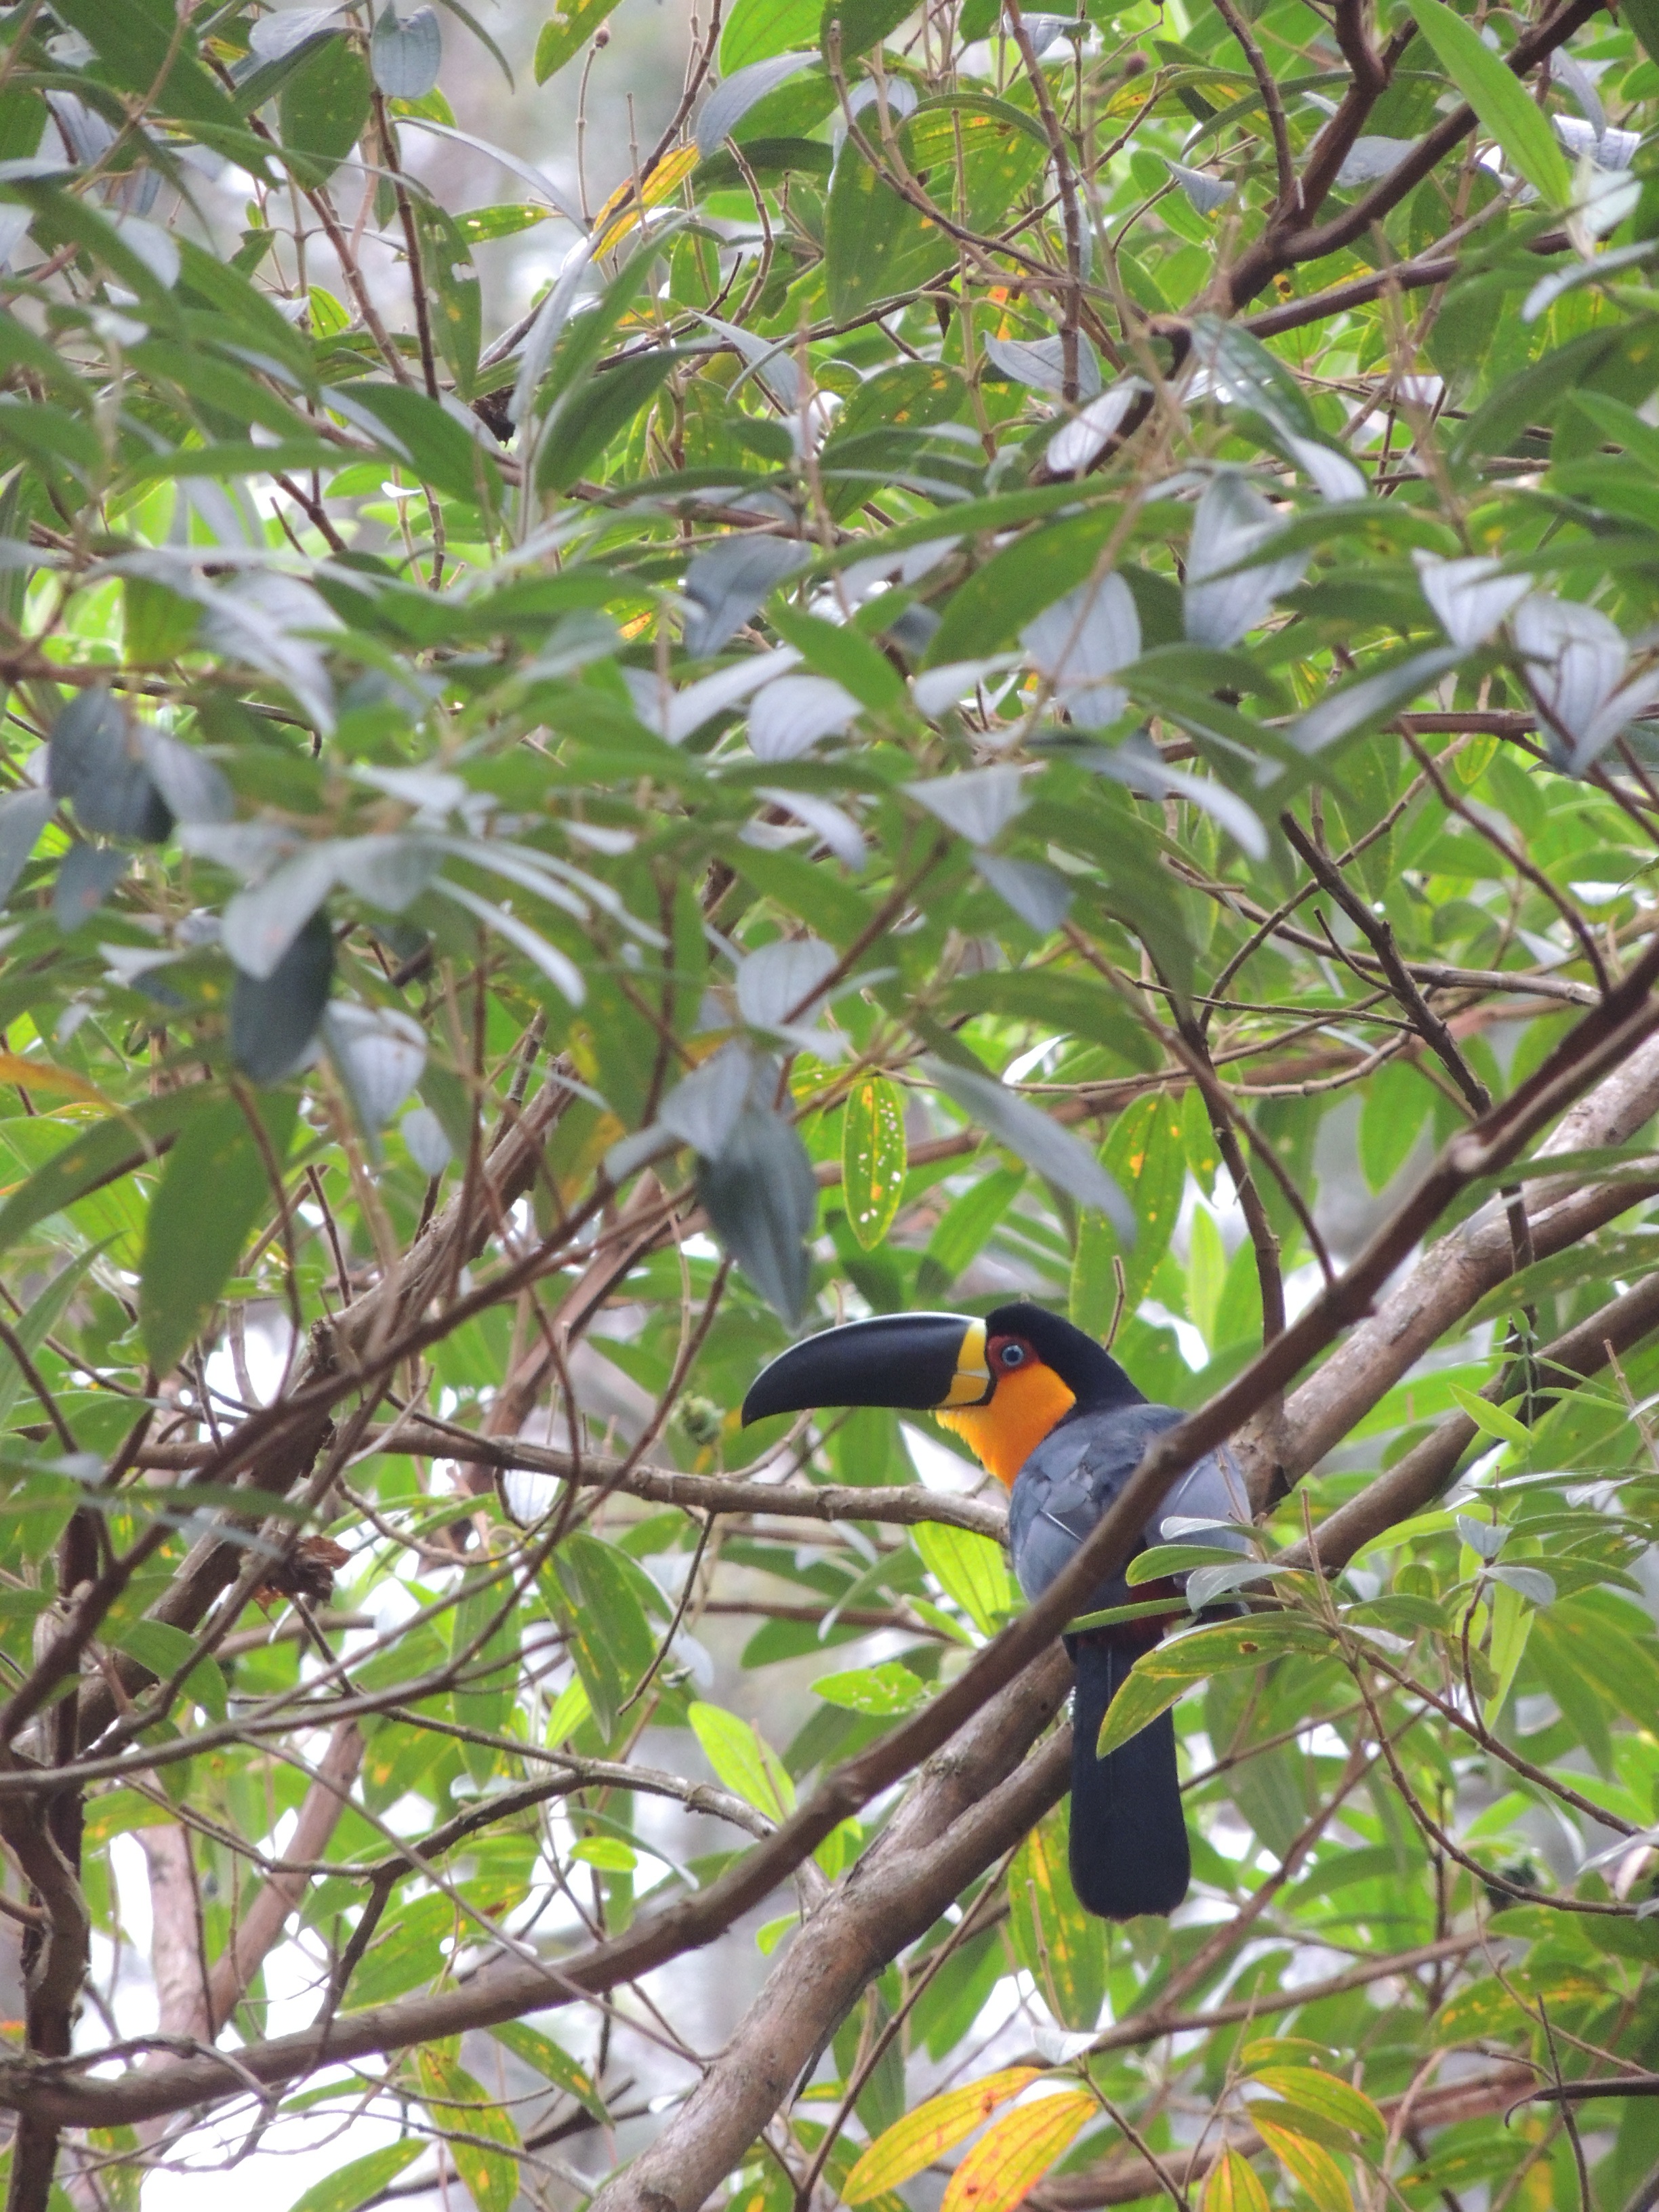
tree, branch, bird, wildlife, jungle, tropical, fauna, trees, rainforest, vertebrate, tucano, perching bird